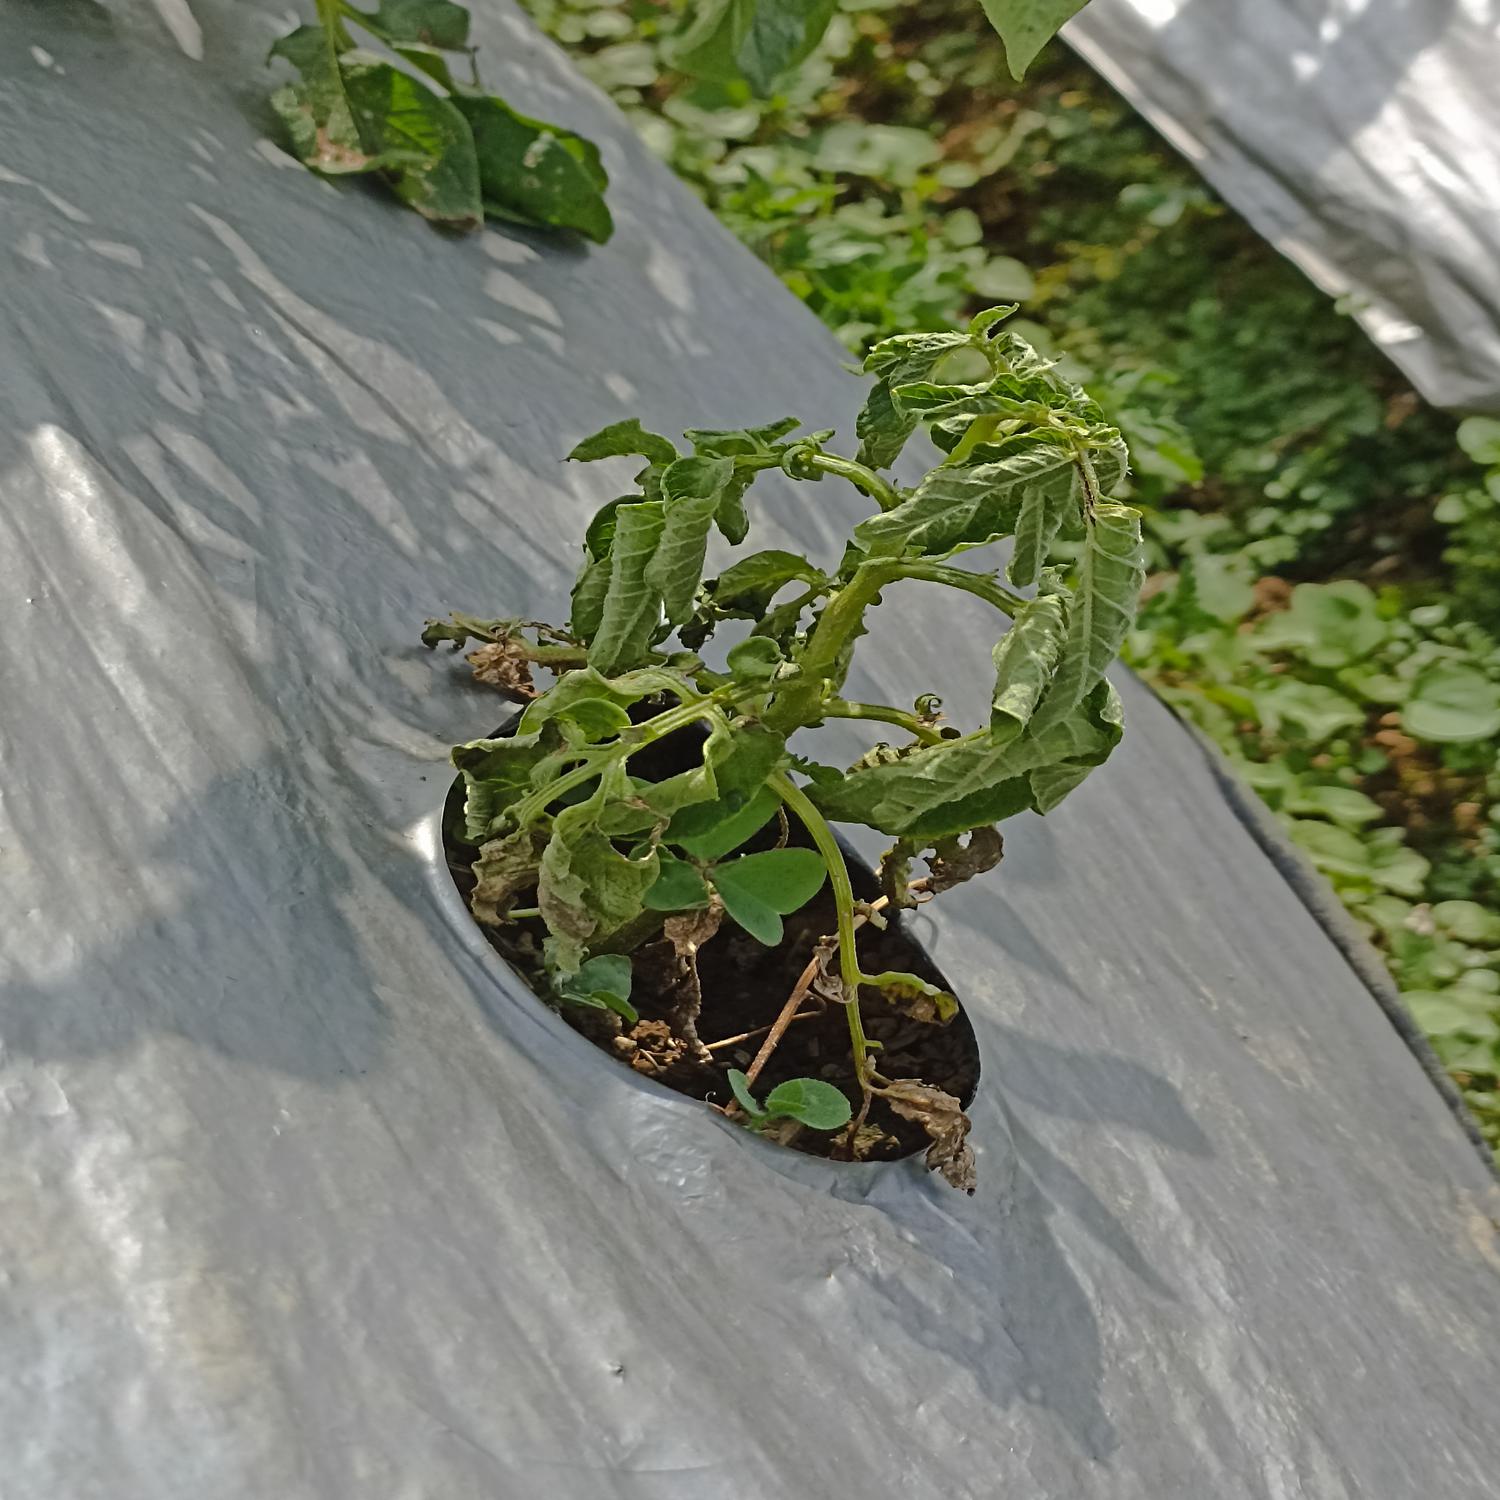
Label: Bacteria